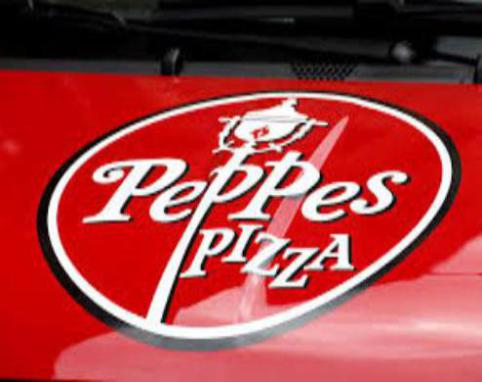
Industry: Food